Down East Wood Ducks

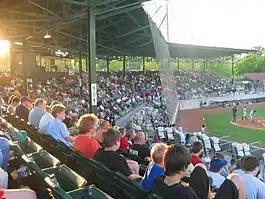
The grandstand at Grainger Stadium in 2006

The Down East Wood Ducks played their home games at Grainger Stadium, located at 400 East Grainger Avenue in Kinston. The original structure was built by architect John J. Rowland in 1949 at a cost of $170,000 inclusive of everything except the land, with $150,000 raised by bond issue. The stadium is owned by the city and was leased by the team. A dedicatory plaque identifies the structure as "Municipal Stadium", but it has been called Grainger Stadium since it was first built. Kinston Indians ownership referred to it as "Historic Grainger Stadium" due to its age relative to other fields in the Carolina League; it is the second-oldest stadium in the circuit. The name Grainger comes from its location on Grainger Avenue as well as its early use by Grainger High School; Grainger is a prominent old family name in Lenoir County. The Texas Rangers invested in a multi-year renovation project to improve the 4,100-seat facility.